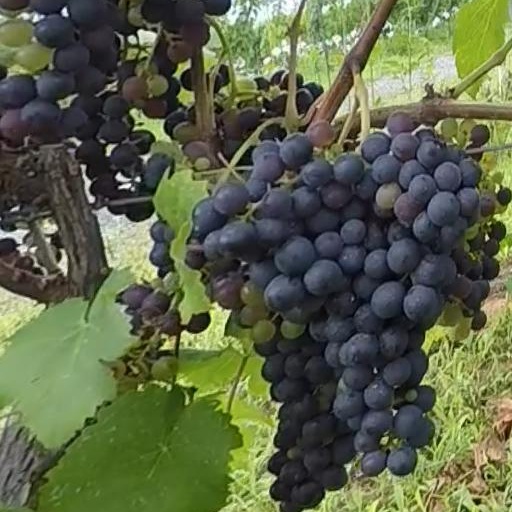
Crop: grape